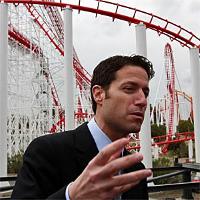
Weather: cloudy or overcast